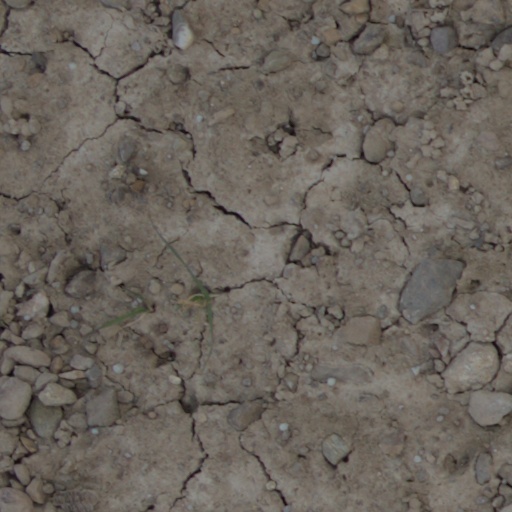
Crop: wheat